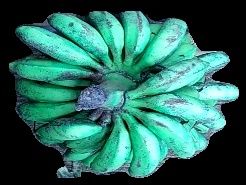
Variety: rasbale
Grade: grade3